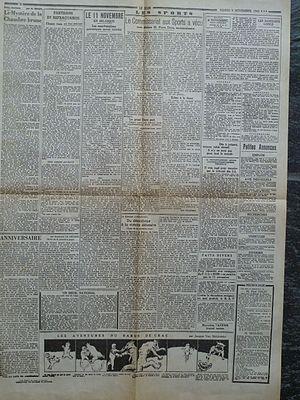
Le Faux Soir publié par la résistance belge, le 9 novembre 1943
Le faux Soir est un faux numéro du journal Le Soir publié le 9 novembre 1943 par le Front de l'indépendance, une organisation de la résistance belge. Utilisant contre l'occupant nazi l'arme de l'humour et de la dérision, le faux Soir fut, outre un acte de résistance qui coûta la vie à certains de ses acteurs, une illustration de l'esprit de dérision belge et de la zwanze bruxelloise.